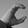
ASL letter: C